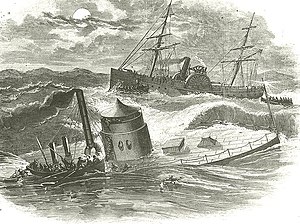
USS Monitor / Kæntring
Gravering af Monitor der synker
USS Monitor var det første jernpansrede krigsskib, som blev taget i brug af Nordstaternes flåde. Skibet er mest berømt for sin deltagelse i det første søslag mellem to pansrede krigsskibe – Slaget ved Hampton Roads den 9. marts 1862 under Den amerikanske borgerkrig, hvor Monitor kæmpede mod Sydstaternes CSS Virginia. Monitor var det første i en lang række af amerikanske krigsskibe af Monitor-klassen. Begrebet Monitor anvendes også på en lang række europæiske skibstyper til brug ved havneforsvar.